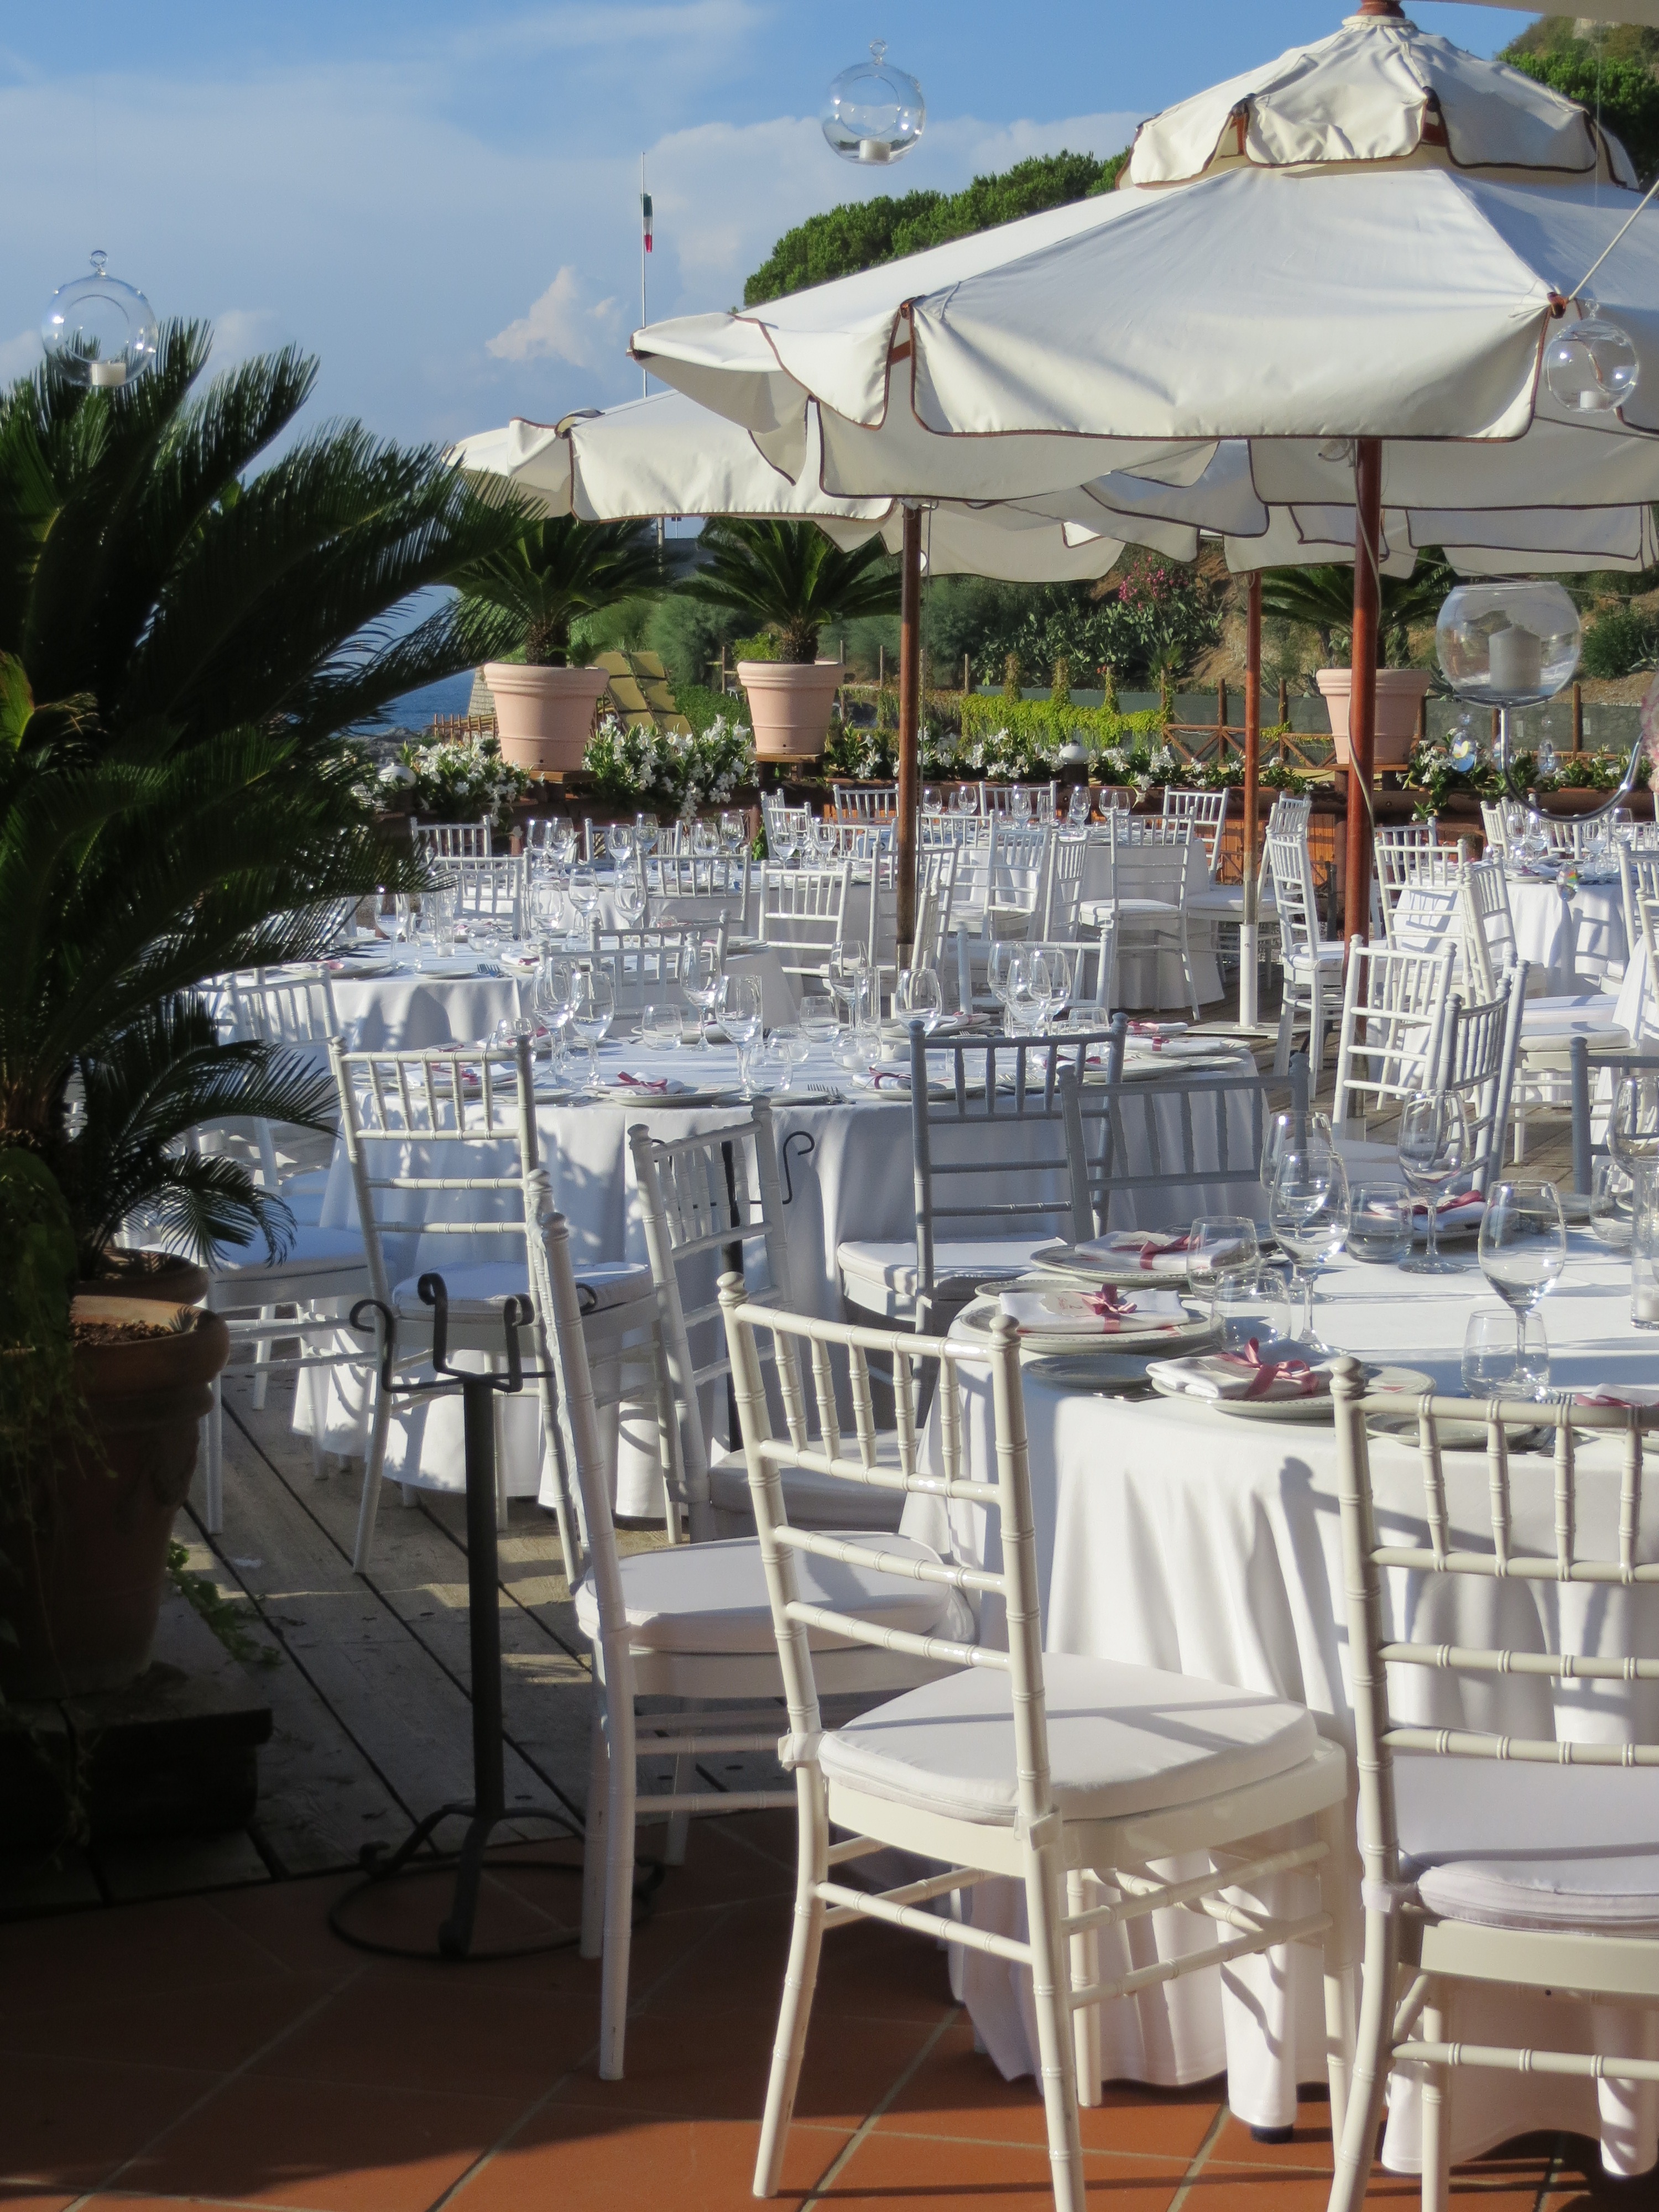
restaurant, marriage, resort, tradition, decorations, cheerfulness, spouses, outdoor structure